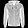
Label: Coat